Kavilda stronghold

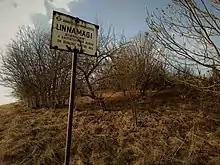
Kavilda stronghold

Kavilda stronghold was a castle in Tartu County, Estonia, on the western slope of the Kavilda River. Nowadays the site is located in Mõisanurme village, Elva Parish.